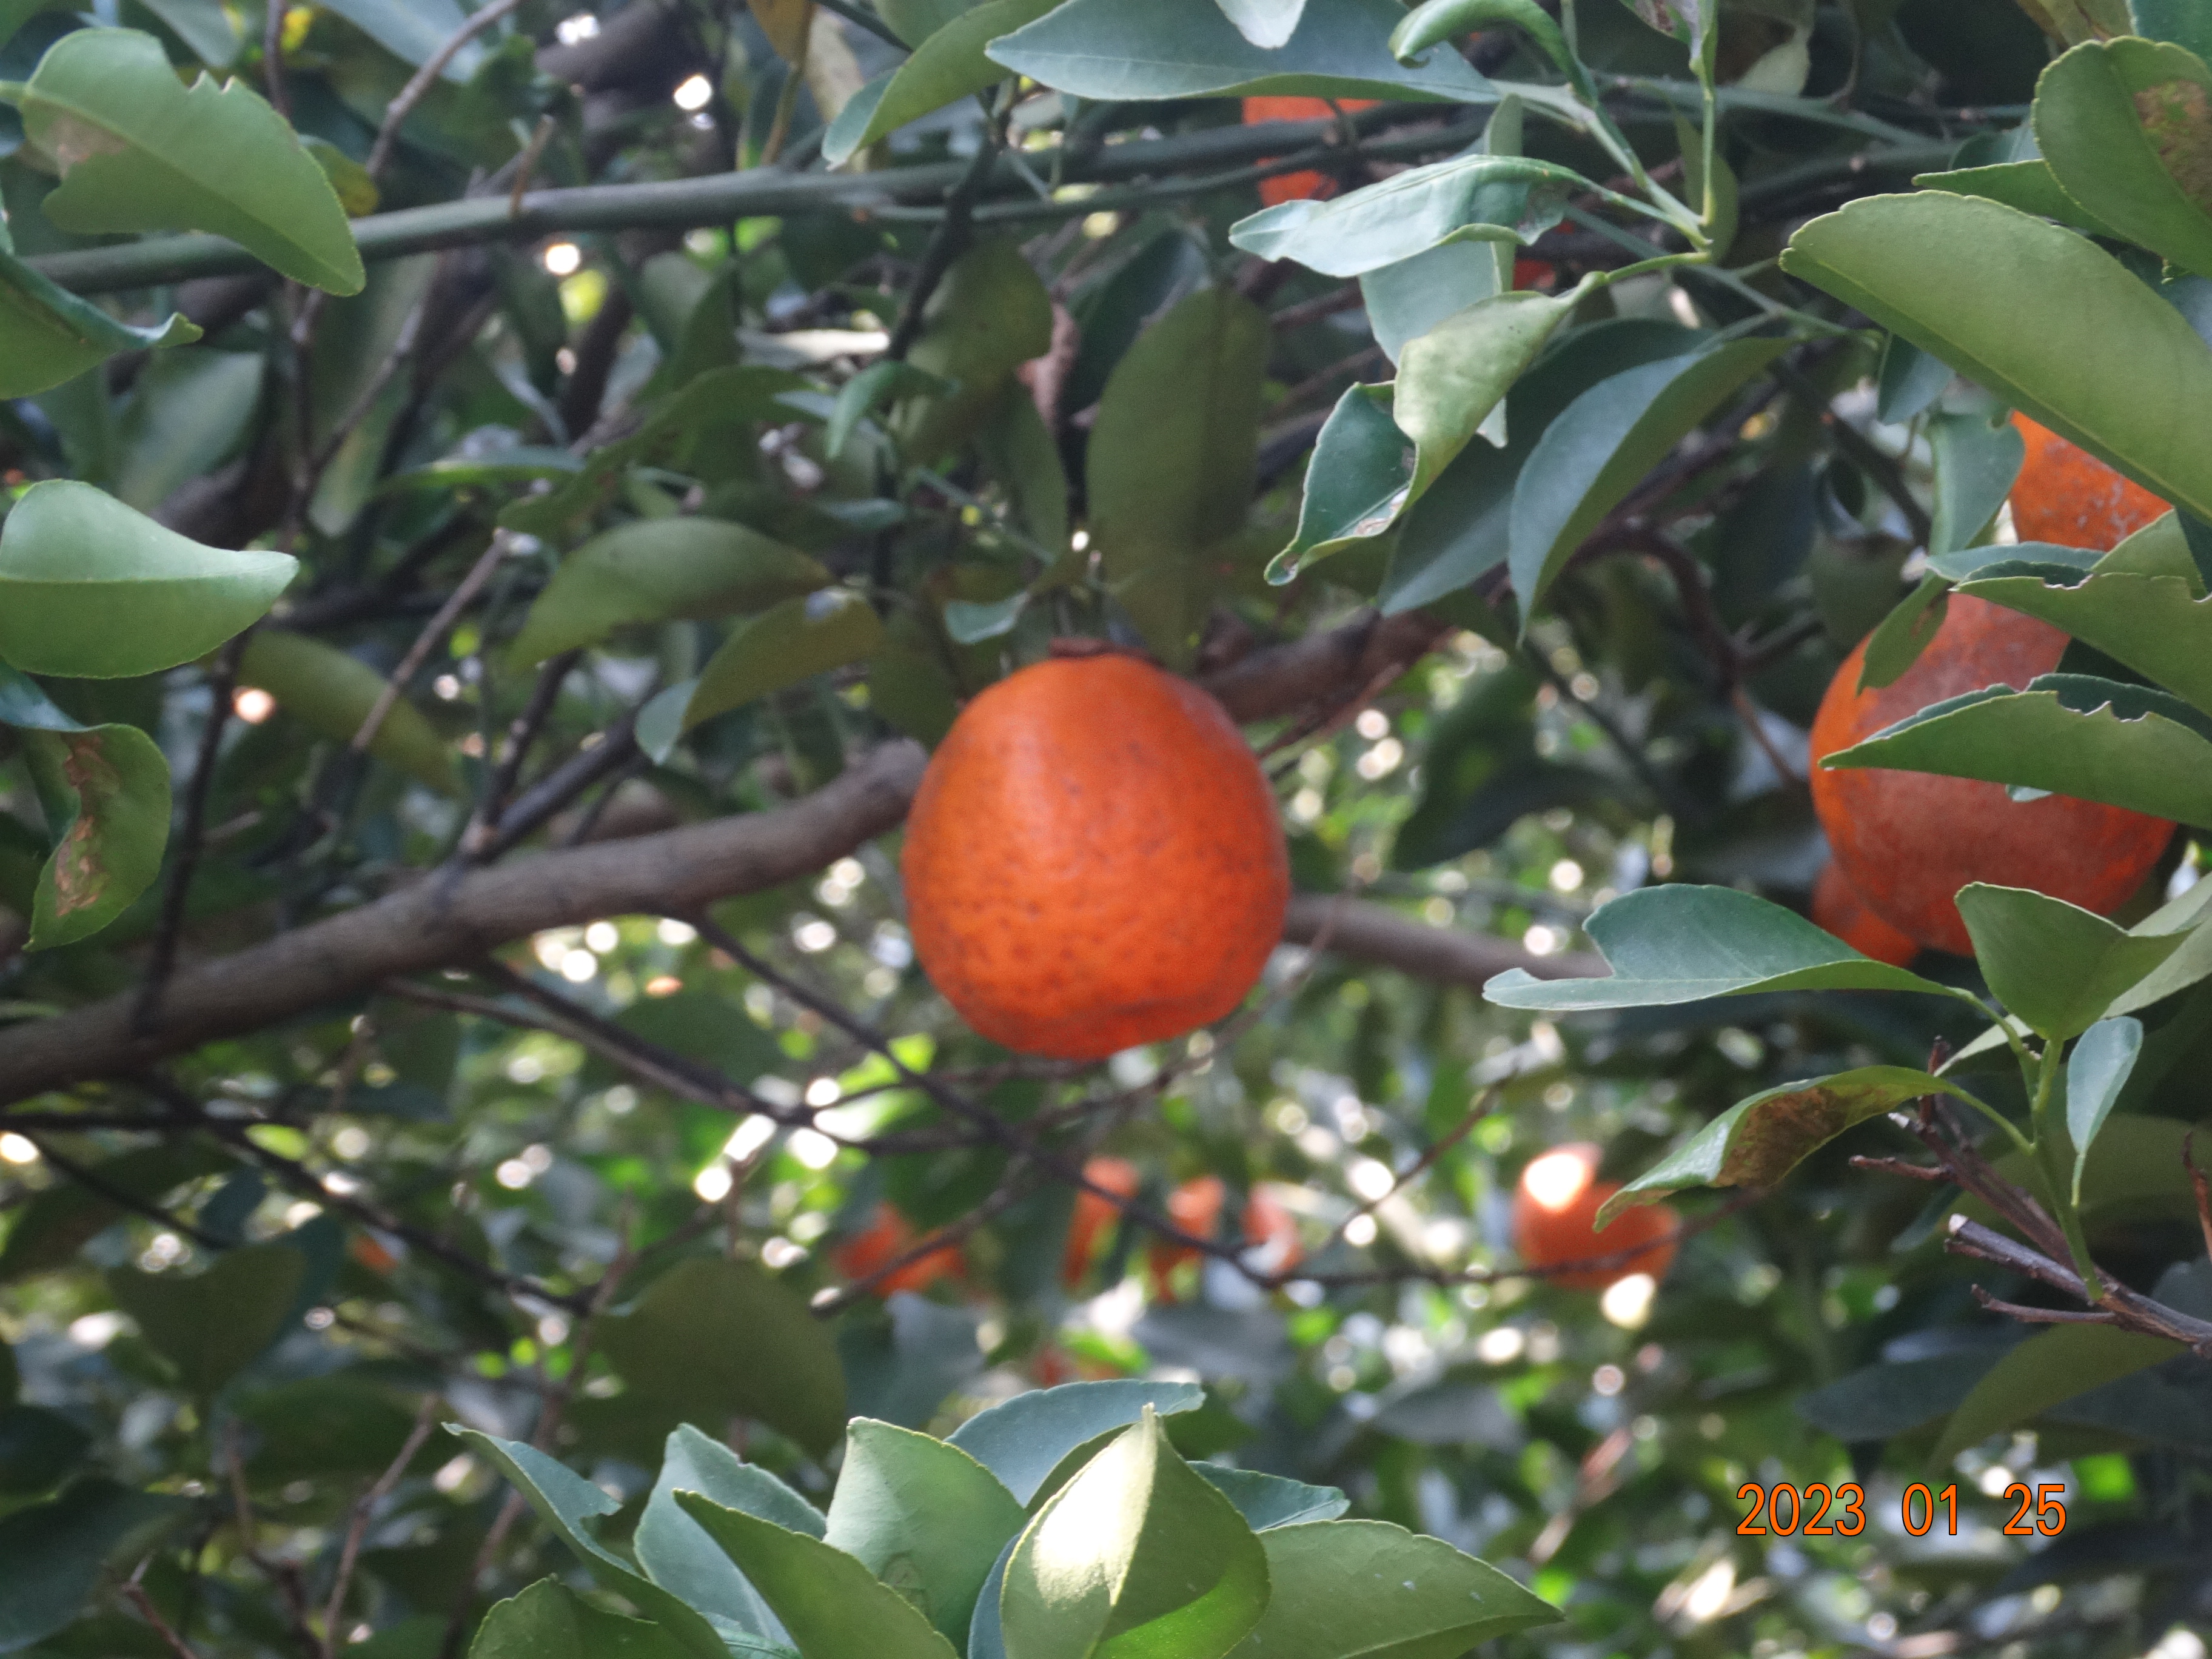
Citrus fruit variety: ponkan